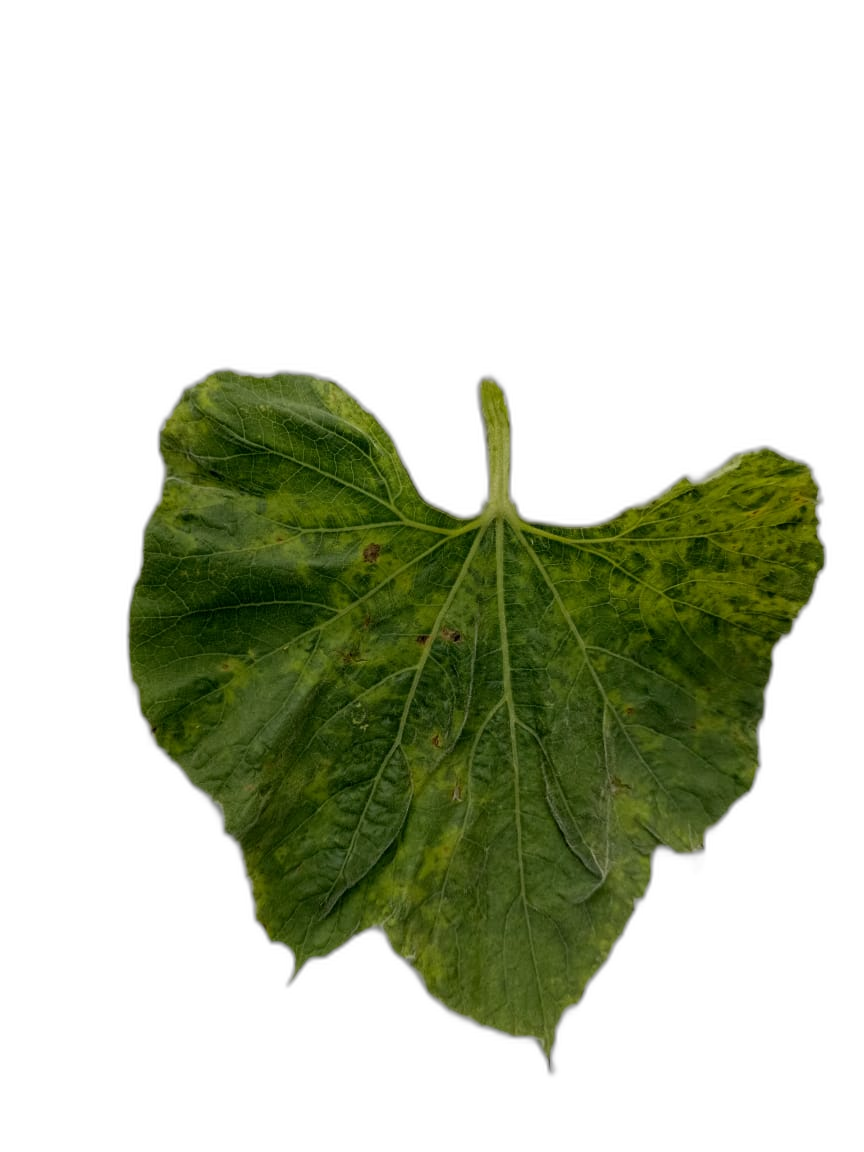
Crop: Bottle Gourd
Label: Mosaic_Virus